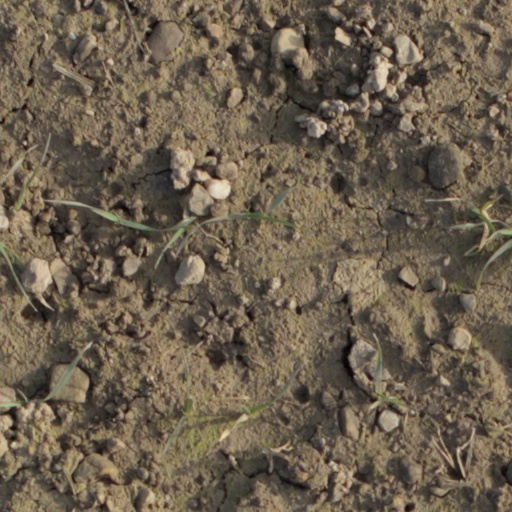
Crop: wheat